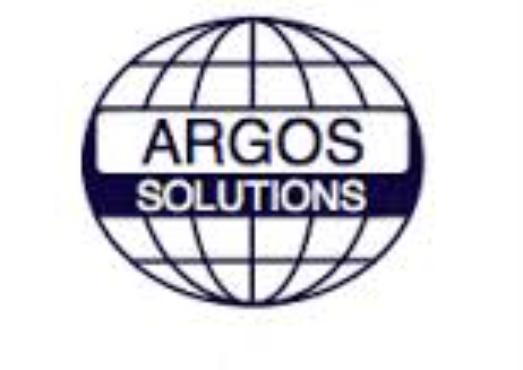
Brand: Argos Energies
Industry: Others